Acharya Brojendra Nath Seal College

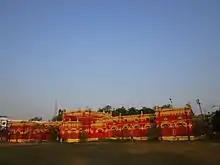
Brojendranath Shil College Building

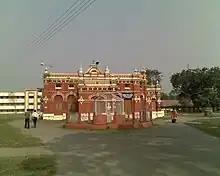
ABN Seal College Building

Acharya Brojendra Nath Seal College has a library with about 55,000 books, journals and periodicals in a two-storied building with an area of about with two reading rooms.